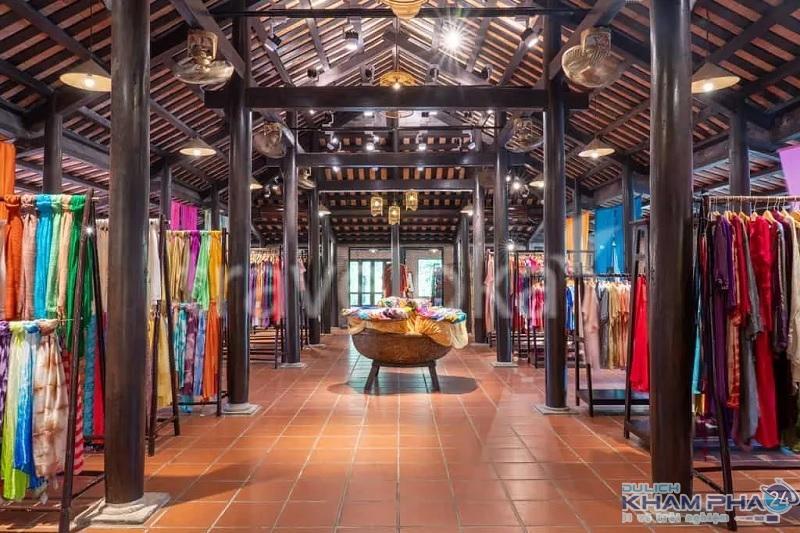
bên trong của căn nhà có sự xuất hiện của các loại áo dài và vải